Chidera Okolie

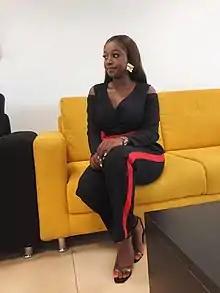
Chidera Okolie in 2019 at the Idios Conference in Abuja

Chidera Nneoma Okolie (born 27 March 1993) is a Nigerian writer who gained national attention with her debut novel "When Silence Becomes Too Loud" released in 2014.